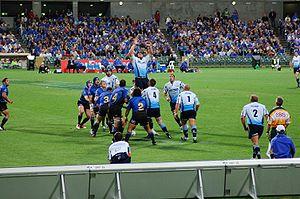
Au rugby à XV, une touche est le nom donné à la remise en jeu consécutive à la sortie du ballon par les côtés du terrain. Elle est caractérisée par un alignement de joueurs des deux équipes. Cette phase est l'une des phases-clefs du rugby à XV.
Le rugby à XV est un sport populaire en Afrique du Sud, un des trois sports majeurs avec le football et le cricket. Son évolution, son organisation ont été liées à l'histoire politique et raciale du pays.